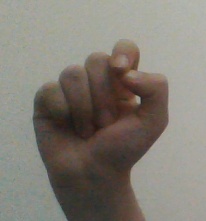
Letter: fa